Sakthan Thampuran

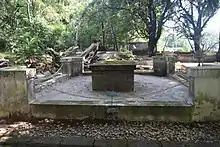
Tomb commemorating Ramavarma Sakthan Thamburan, king Kochi. Monument in palace Toppumkaadu (Vadakkechira Palace compound)

After his 55th birthday, Sakthan Thampuran fell ill and died on 26 September 1805, at Thrissur City. He was cremated at Vadakkechira Palace, now renamed Shakthan Thampuran Palace, Thrissur. There is a monument to him within the palace grounds. His palace in Thrissur City is preserved as a state monument. He is credited with the development of Thrissur City and also making it the "Cultural Capital of Kerala".